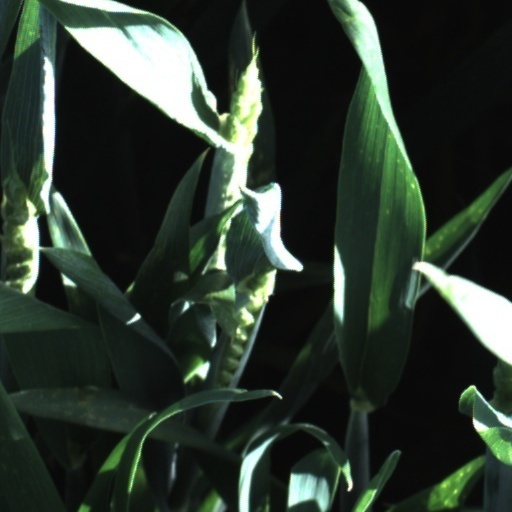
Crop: wheat